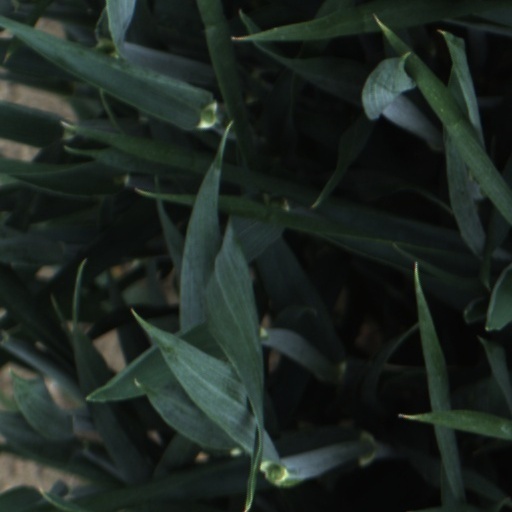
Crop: wheat